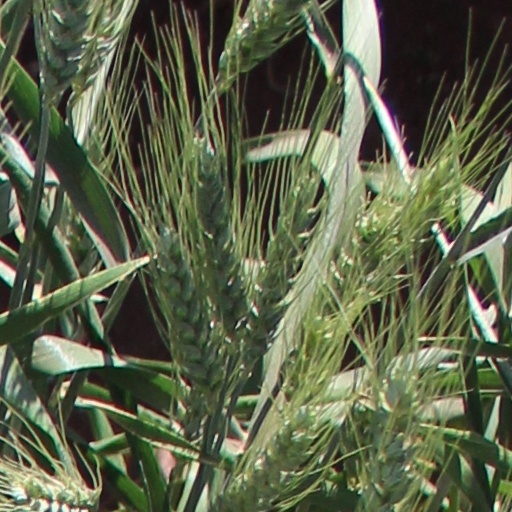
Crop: wheat